Liv Morgan

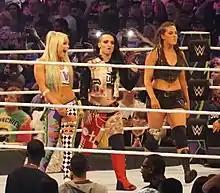
Morgan (left) along with fellow members of the Riott Squad Ruby Riott (center) and Sarah Logan (right) at WrestleMania 34

On the November 21, 2017, episode of "SmackDown", Morgan made her main roster debut alongside Ruby Riott and Sarah Logan, attacking both Becky Lynch and Naomi, establishing themselves as heels in the process. On the same night, they interrupted a match between SmackDown Women's Champion Charlotte Flair and Natalya, then proceeded to attack both of them. The following week on "SmackDown", the trio, now called "The Riott Squad", made their in-ring debuts for the brand, defeating Flair, Naomi, and Natalya in a six-woman tag team match. On January 28, 2018, Morgan participated in the first women's Royal Rumble match at the Royal Rumble pay-per-view as the eleventh entrant, but was eliminated by Michelle McCool. Morgan made her WrestleMania debut at WrestleMania 34 on April 8 by participating in the 20-woman WrestleMania Women's Battle Royal, but failed to win the match.